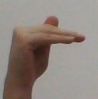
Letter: khaa